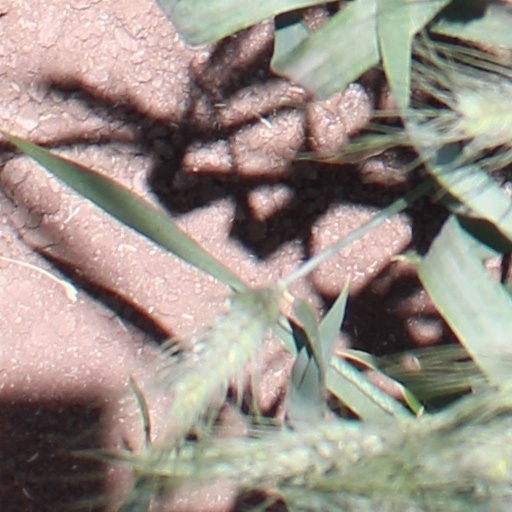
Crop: wheat